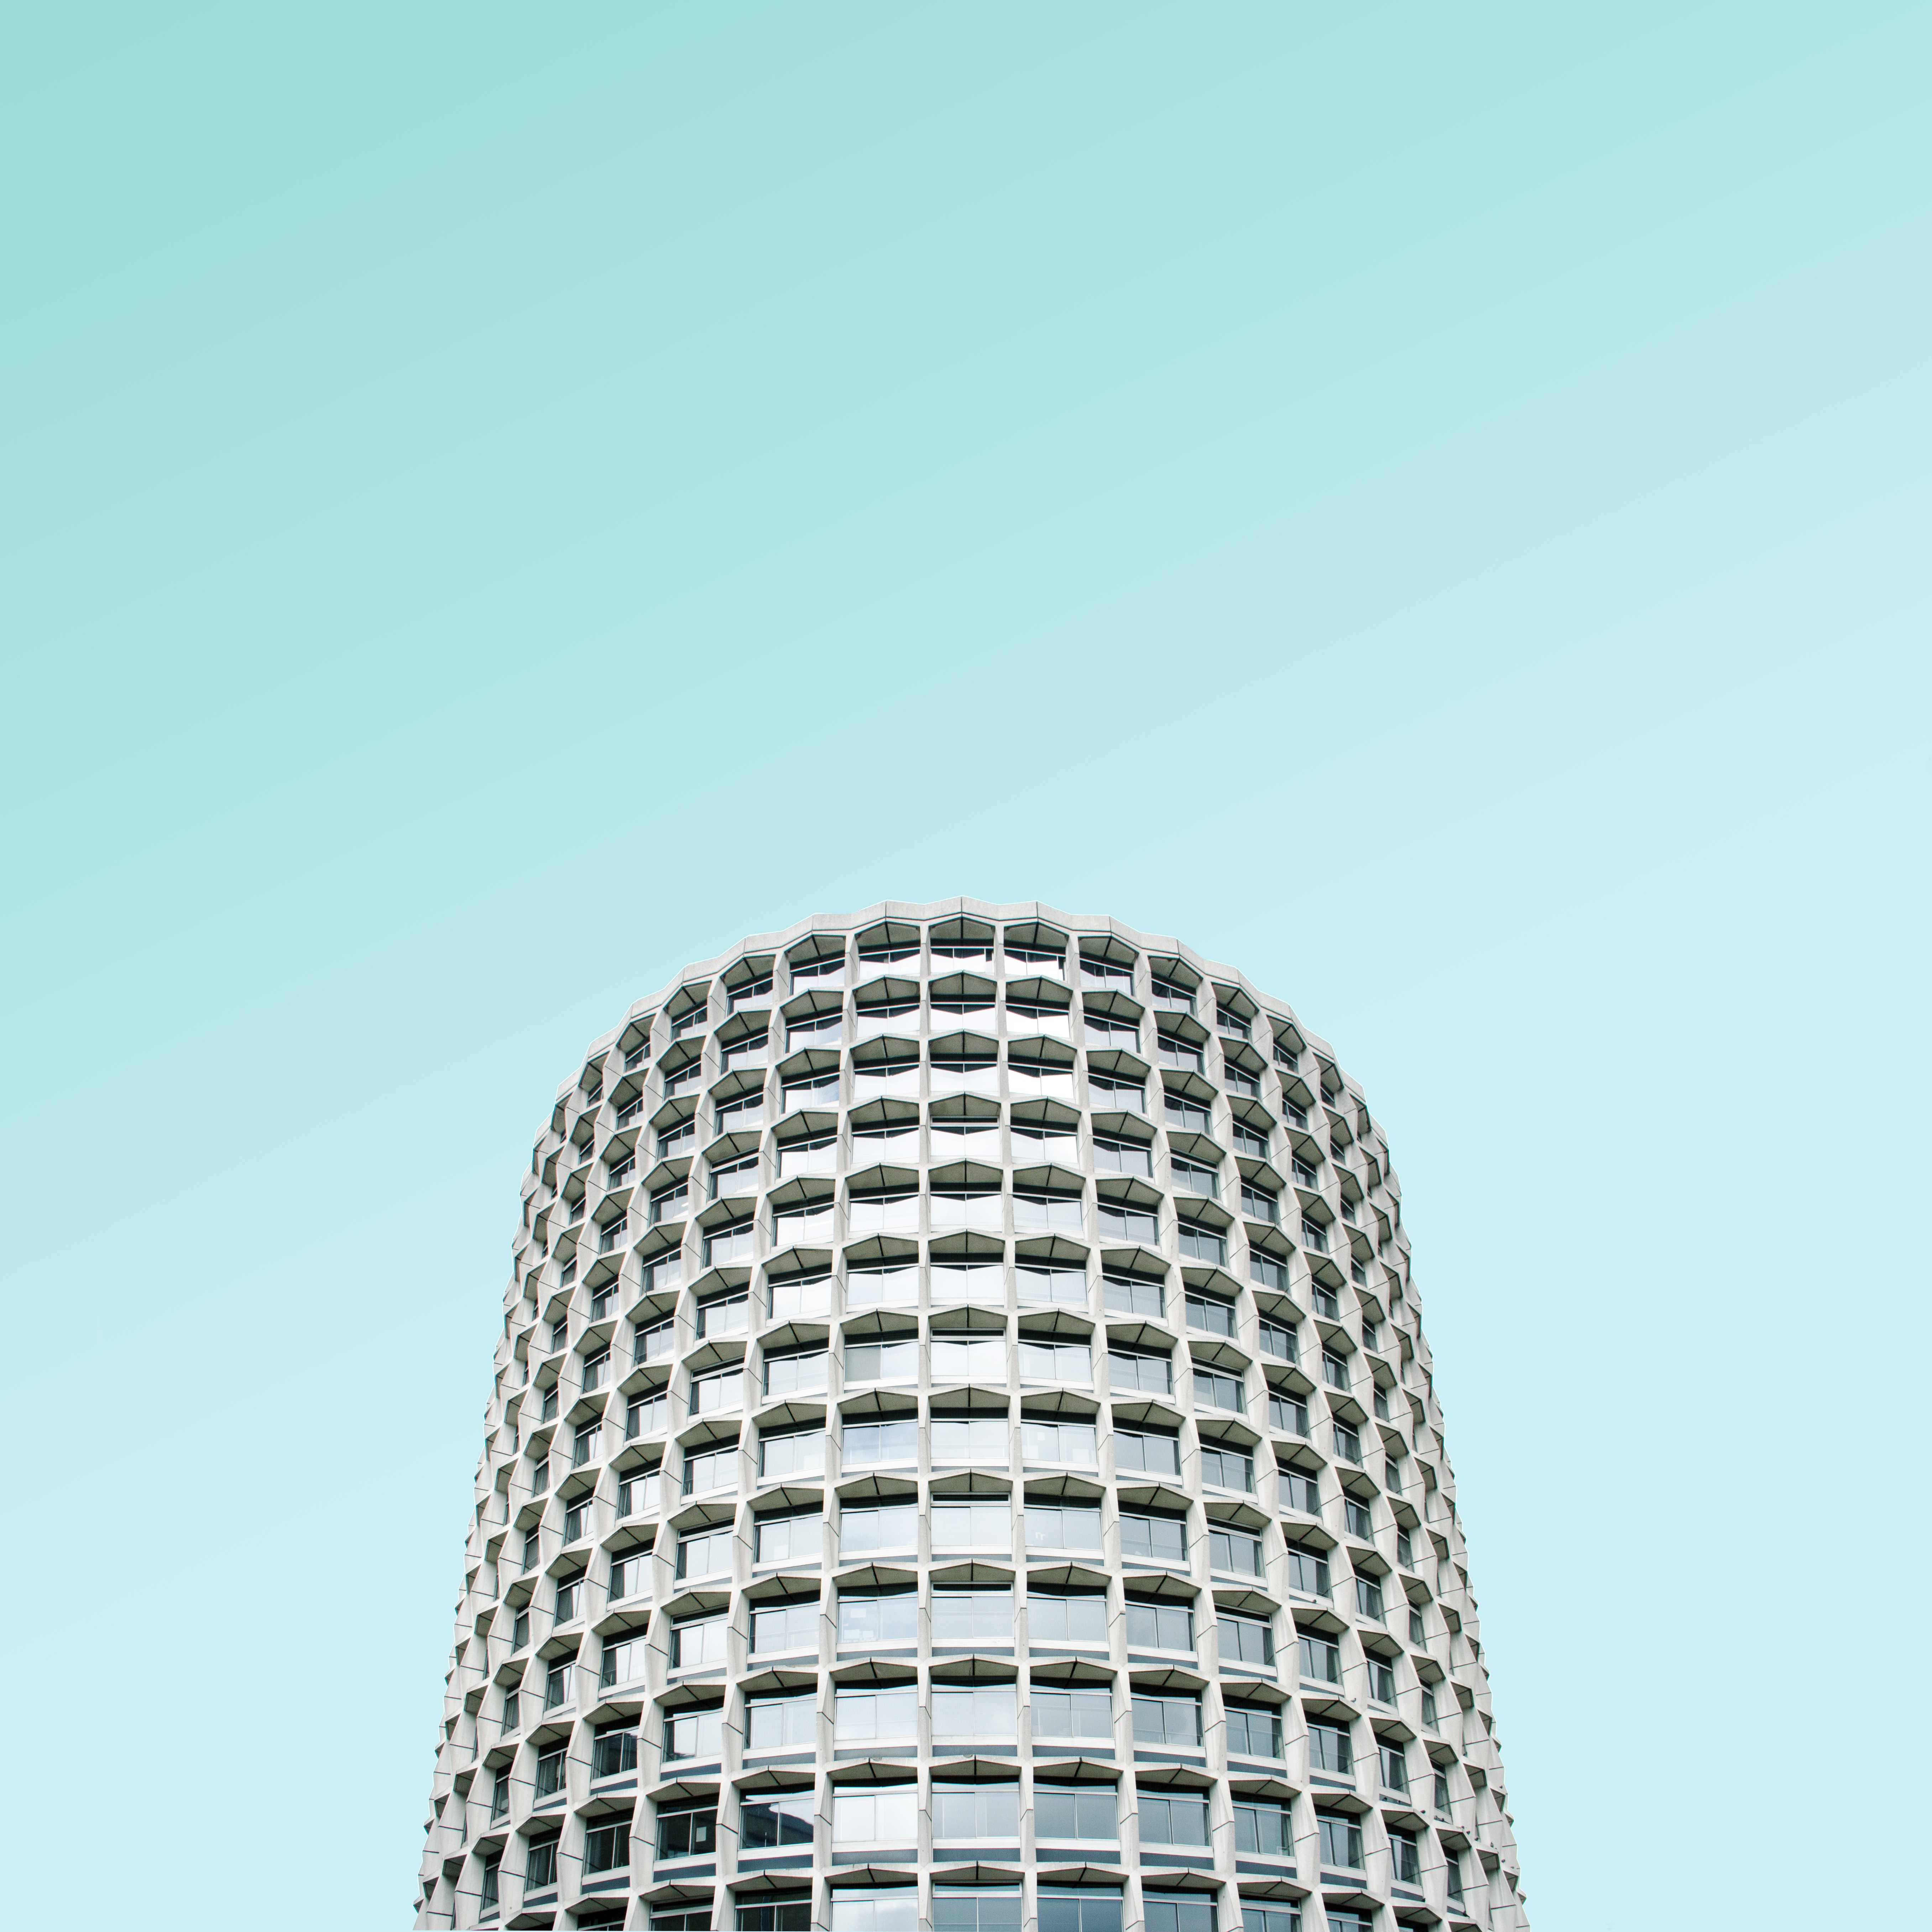
skyscraper, metropolitan area, tower block, daytime, architecture, condominium, urban area, metropolis, building, commercial building, landmark, city, human settlement, corporate headquarters, sky, tower, mixed use, line, headquarters, facade, urban design, real estate, brutalist architecture, apartment, symmetry